Honda Odyssey (North America)

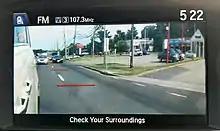
LaneWatch provides an 80° field of view along the passenger-side of the vehicle giving four-times more visibility than traditional side-view mirrors.

The Odyssey received a significant increase in power from in late 2001 for the 2002 model year. Some major upgrades included the addition of a third trim, EX-L, introducing leather seats to the Odyssey for the very first time, as well as a DVD-based entertainment system option for EX-L models without navigation. Also added was a five-speed automatic transmission, side torso airbags (not side curtain airbags), rear disc brakes, and a few minor cosmetic improvements on the outside as well as the inside. Other than an automatic power driver's window and a revised 5 speed transmission introduced in late 2003 in the 2004 model year, the Odyssey remained unchanged for 2003 and 2004, before being replaced with the third generation model.